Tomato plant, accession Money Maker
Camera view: bottom (45 deg); turntable rotation: 0 degrees
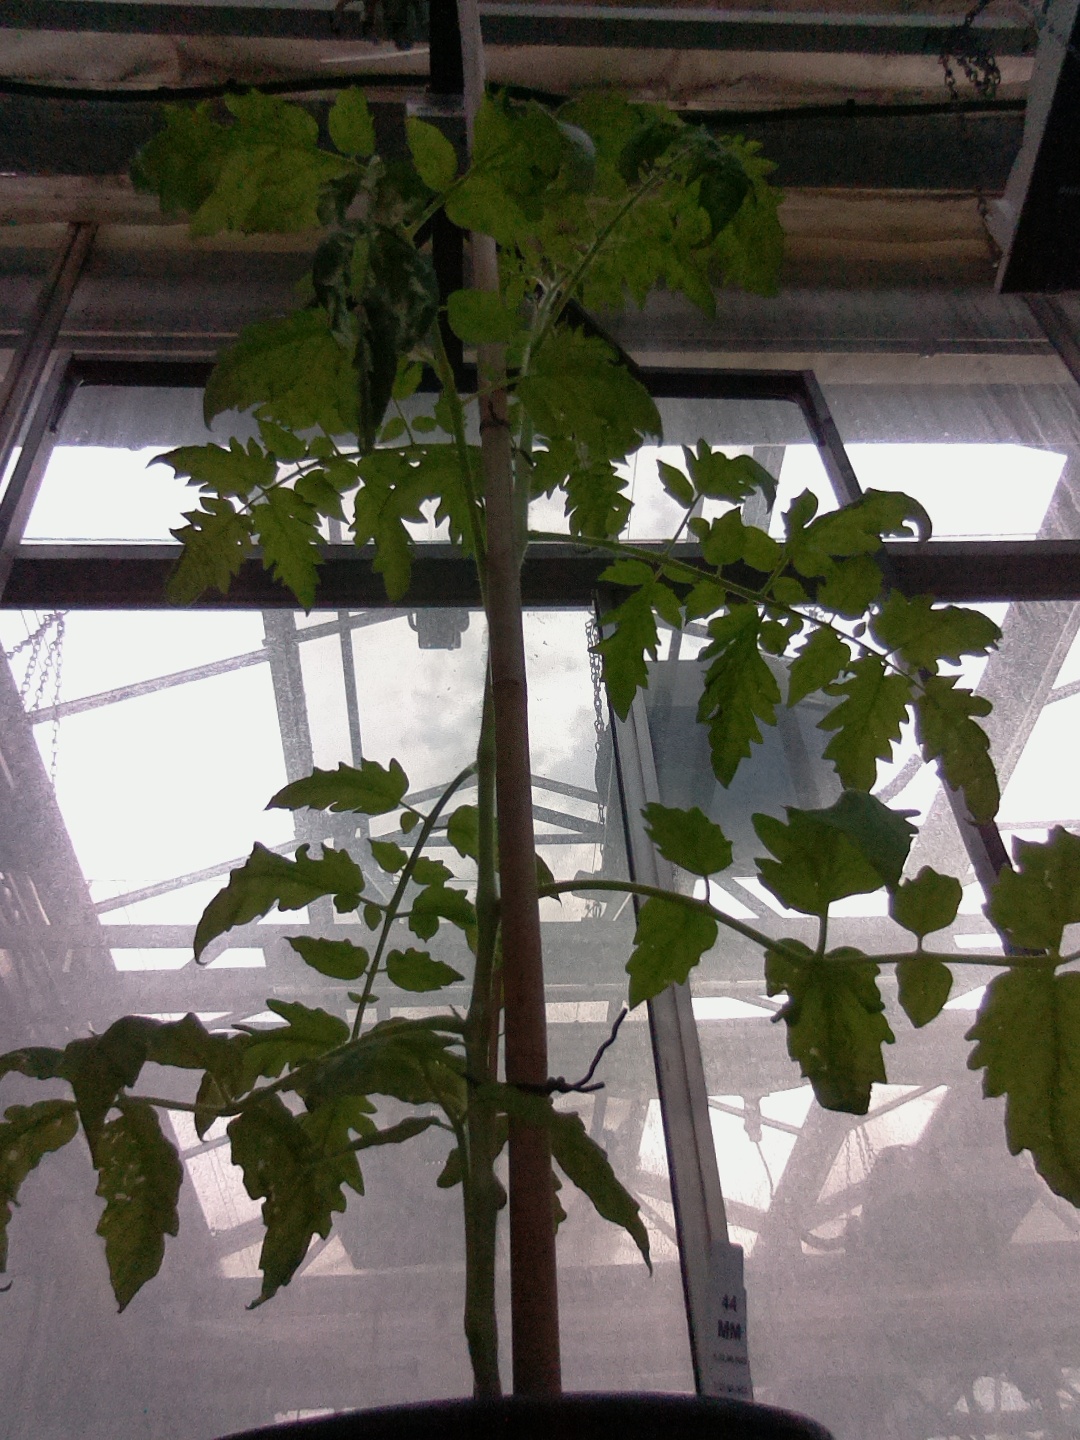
BBCH growth stage 20: First Side shoot start formed